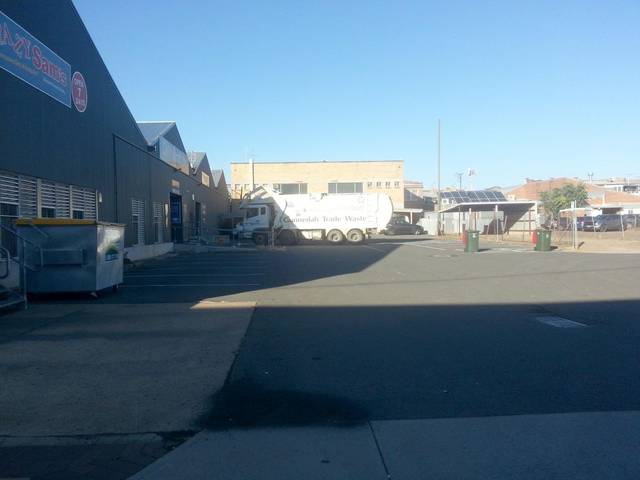
Region: Australia
Coordinates: -30.976, 150.253